Rallapalli Ananta Krishna Sharma

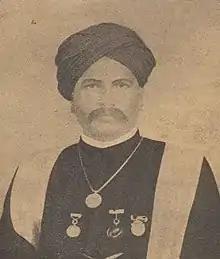
Bidaram Krishnappa

While in Mysore, Sharma frequently visited Carnatic musical concerts by Veena Seshanna, Veena Subbanna, Karigiraya, Mysore Vasudevacharya, Bidaram Krishnappa and Chikka Ramaraya. He repeatedly attempted to persuade them to take him as a formal student of music but was unsuccessful. Finally, Bidaram Krishnappa agreed to teach Carnatic music to him. Krishnappa convinced Sharma not to participate in public expositions of his music in concerts and so on. When Muthiah Bhagavatar wanted to arrange a private concert for the ruling Maharaja of Mysore - Nalwadi Krishna Raja Wodeyar, Sharma declined it.